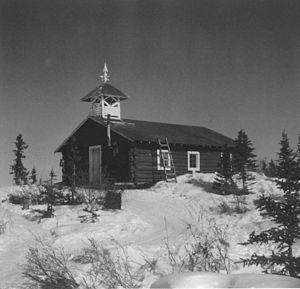
Arctic Village est une communauté indigène d'Alaska, aux États-Unis, parlant le gwich’in. Elle se trouve dans la région de recensement de Yukon-Koyukuk. Au recensement de 2010 sa population était de 152 habitants.